Case White

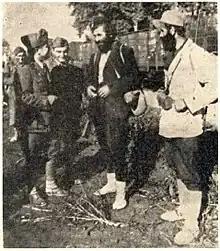
Chetniks with Italians, waiting to be transported by train.

With this success, the 2nd Division wrested control over the Neretva valley north of Mostar from enemy forces, and severed all contact between the city and Italian garrisons to the north. The Italian Command concluded that the Mostar garrison was endangered, and decided to mobilize immediately all available Chetnik units. Originally, the Italians had agreed not to use the Chetniks from Montenegro on the territory of the NDH, but now had to reverse their decision in the face of the looming threat to their interests in Herzegovina. The 2nd Proletarian Division, for its part, felt confident in its new position. As it had fulfilled its main task, the Division sent its 4th Proletarian Brigade to the north in order to assist the Central Column.